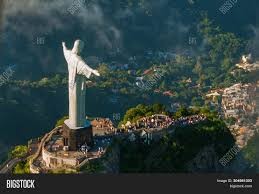
Landmark: Christ the Reedemer